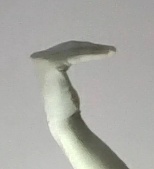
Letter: haa